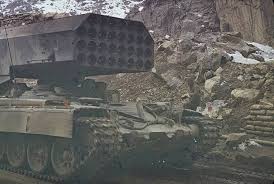
Label: TOS-1